Hindhead

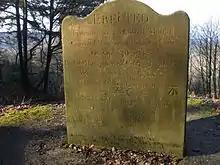
Stone commemorating the murder of an unknown sailor on Hindhead Common

This area was notorious for highwaymen. In 1736, Stephen Phillips, a robber tried and convicted at the Old Bailey, admitted to the Newgate chaplain to having stolen 150 guineas in gold on the road towards London. In 1786, three men were convicted of the murder of an unknown sailor on his way from London to rejoin his ship, a deed commemorated by several memorials in the area. The perpetrators were hung in chains to warn others on Gibbet Hill, a short walk away on top of the Devil's Punch Bowl. With an increase in traffic and opening of the London to Portsmouth railway line removing much of the road transport of freight, such incidents reduced during the 19th century.